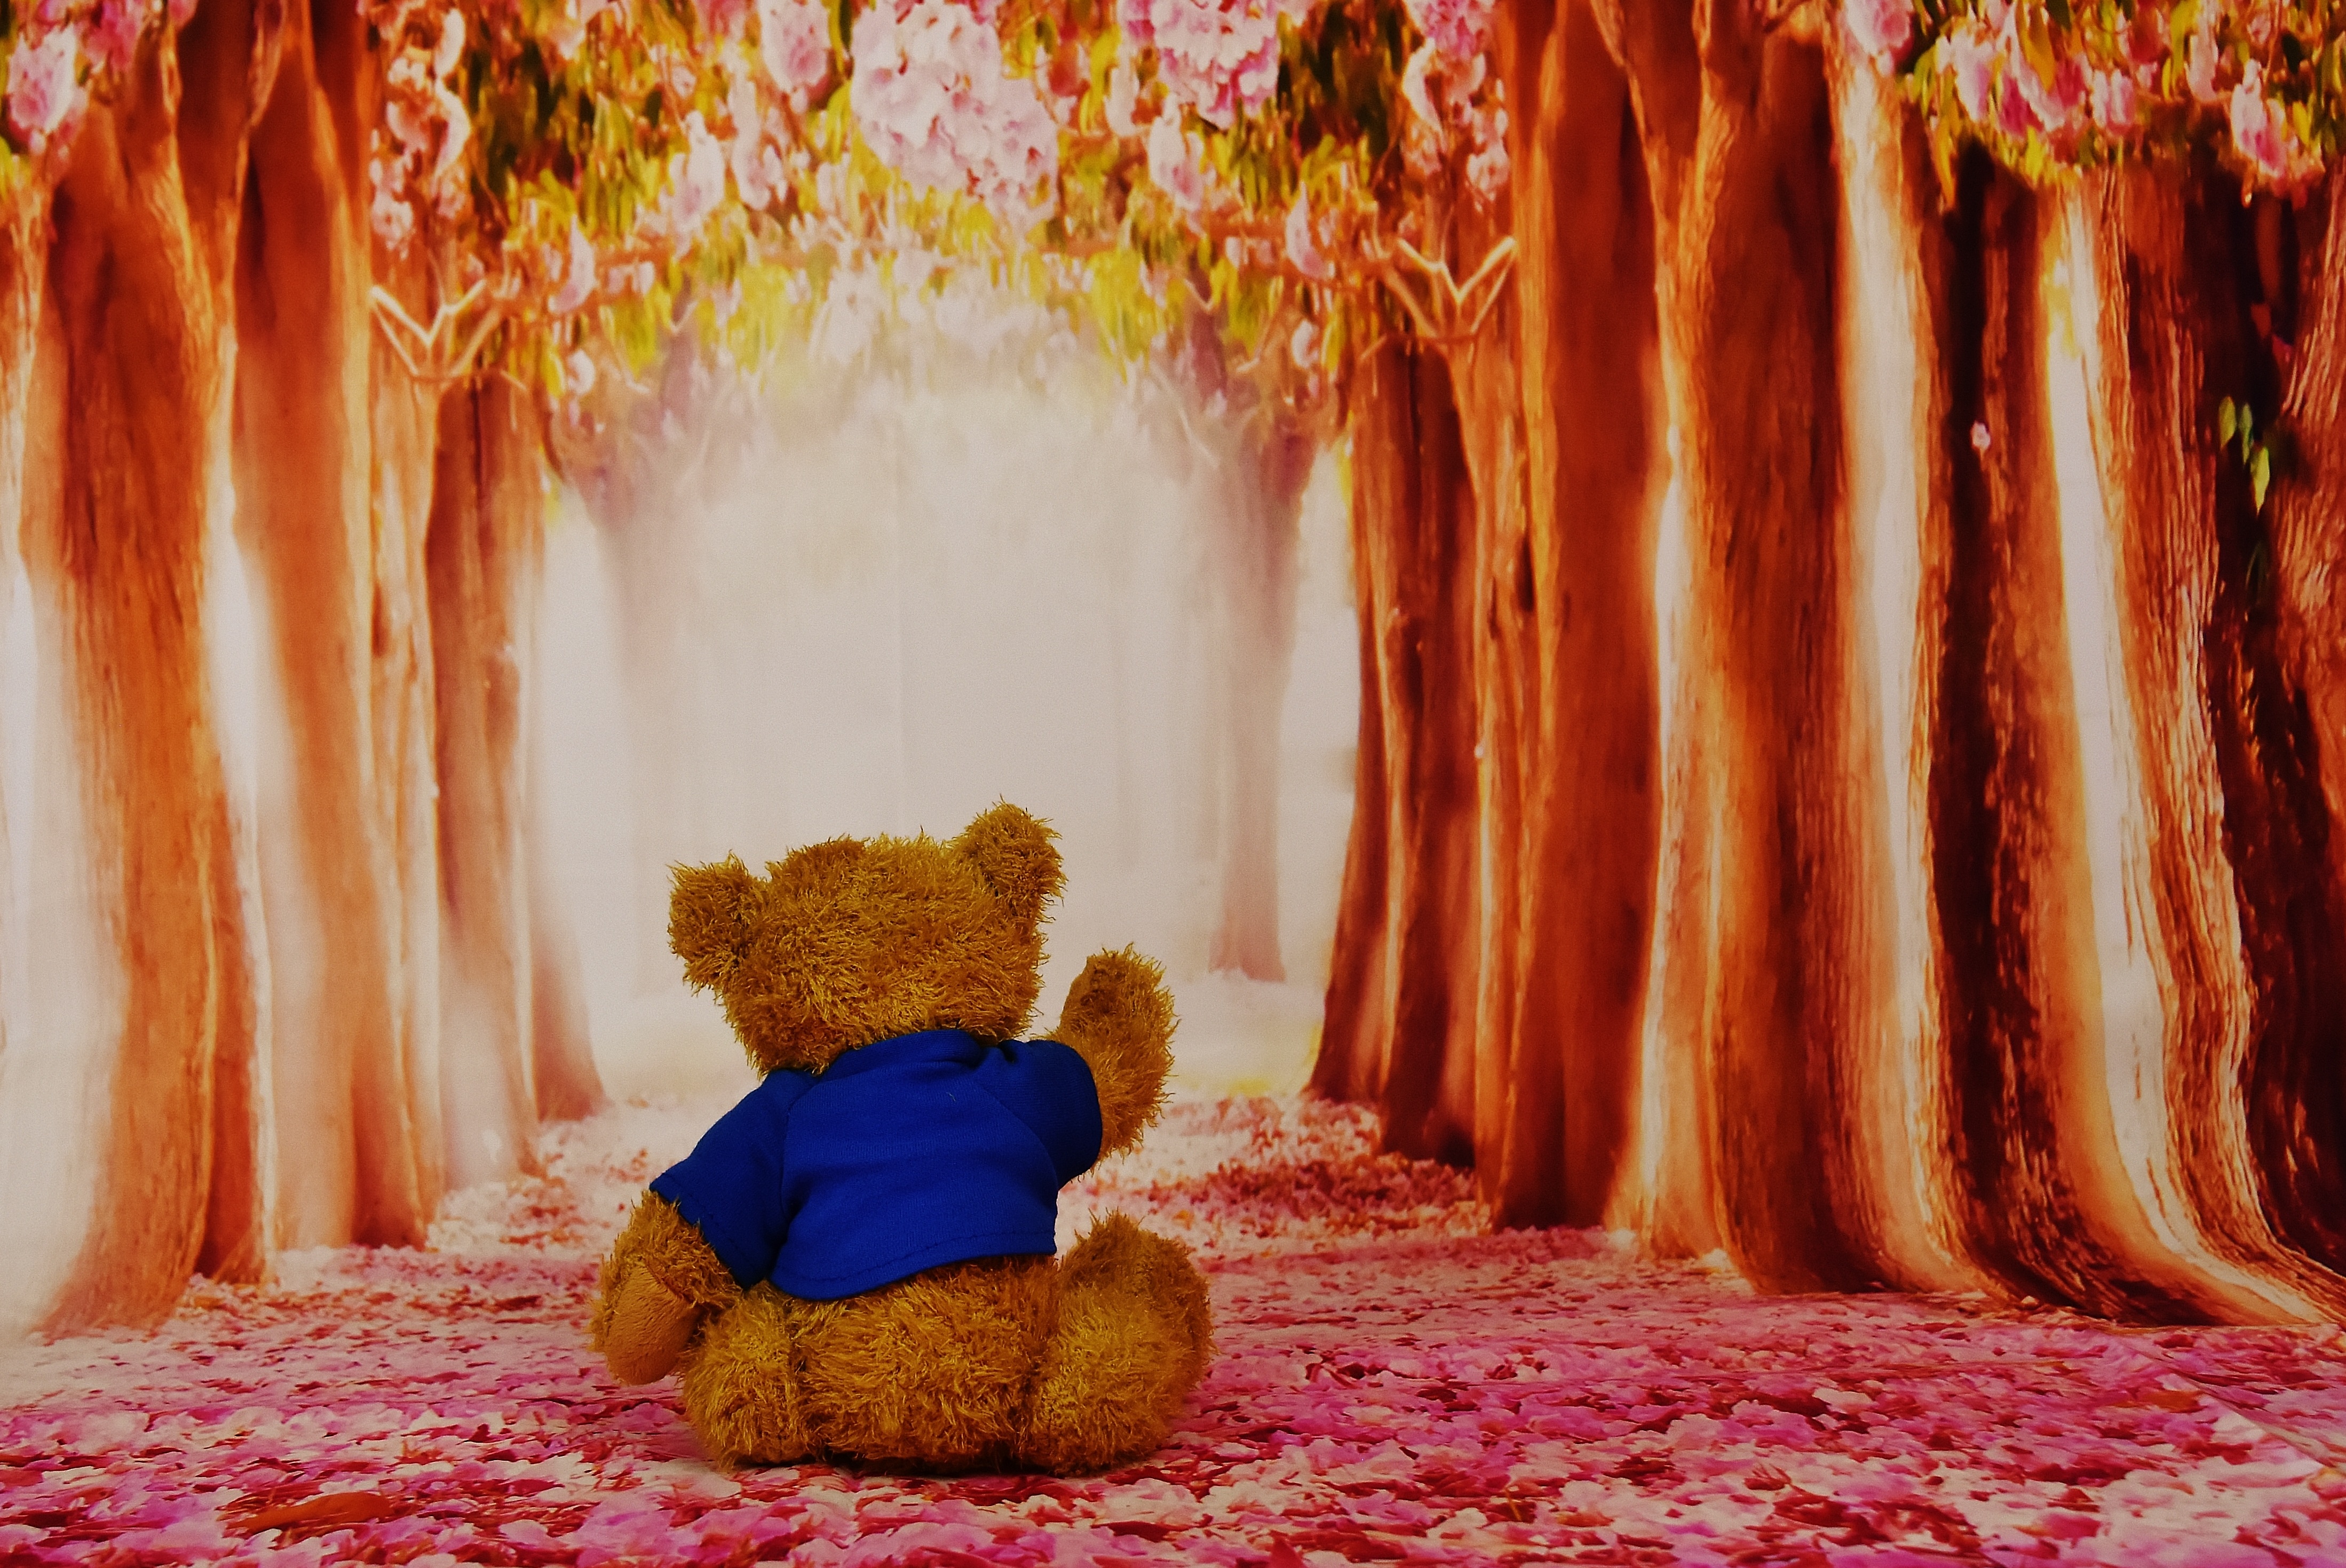
longing, miss, teddy, cute, soft toy, forest, trees, flowers, sweet